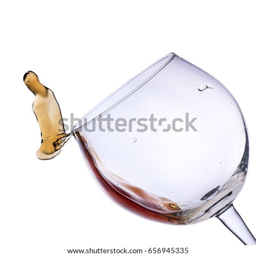
distilled spirit type splashes from a glass on a white background